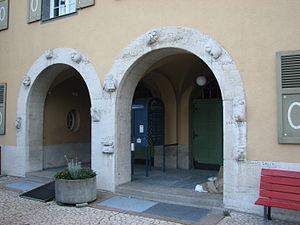
L 'école de la rue des Alpes est une école secondaire située à Bienne, dans le canton de Berne. Surplombant le centre de la ville, au flanc de la première chaîne des montagnes du Jura, il est sis au numéro 50 de la rue des Alpes. En langage populaire, il est dénommé Affenkasten d'après les hauts-reliefs de singes décorant le double fronton de l’entrée principale. Le bâtiment principal figure sur la liste des monuments cantonaux protégés.